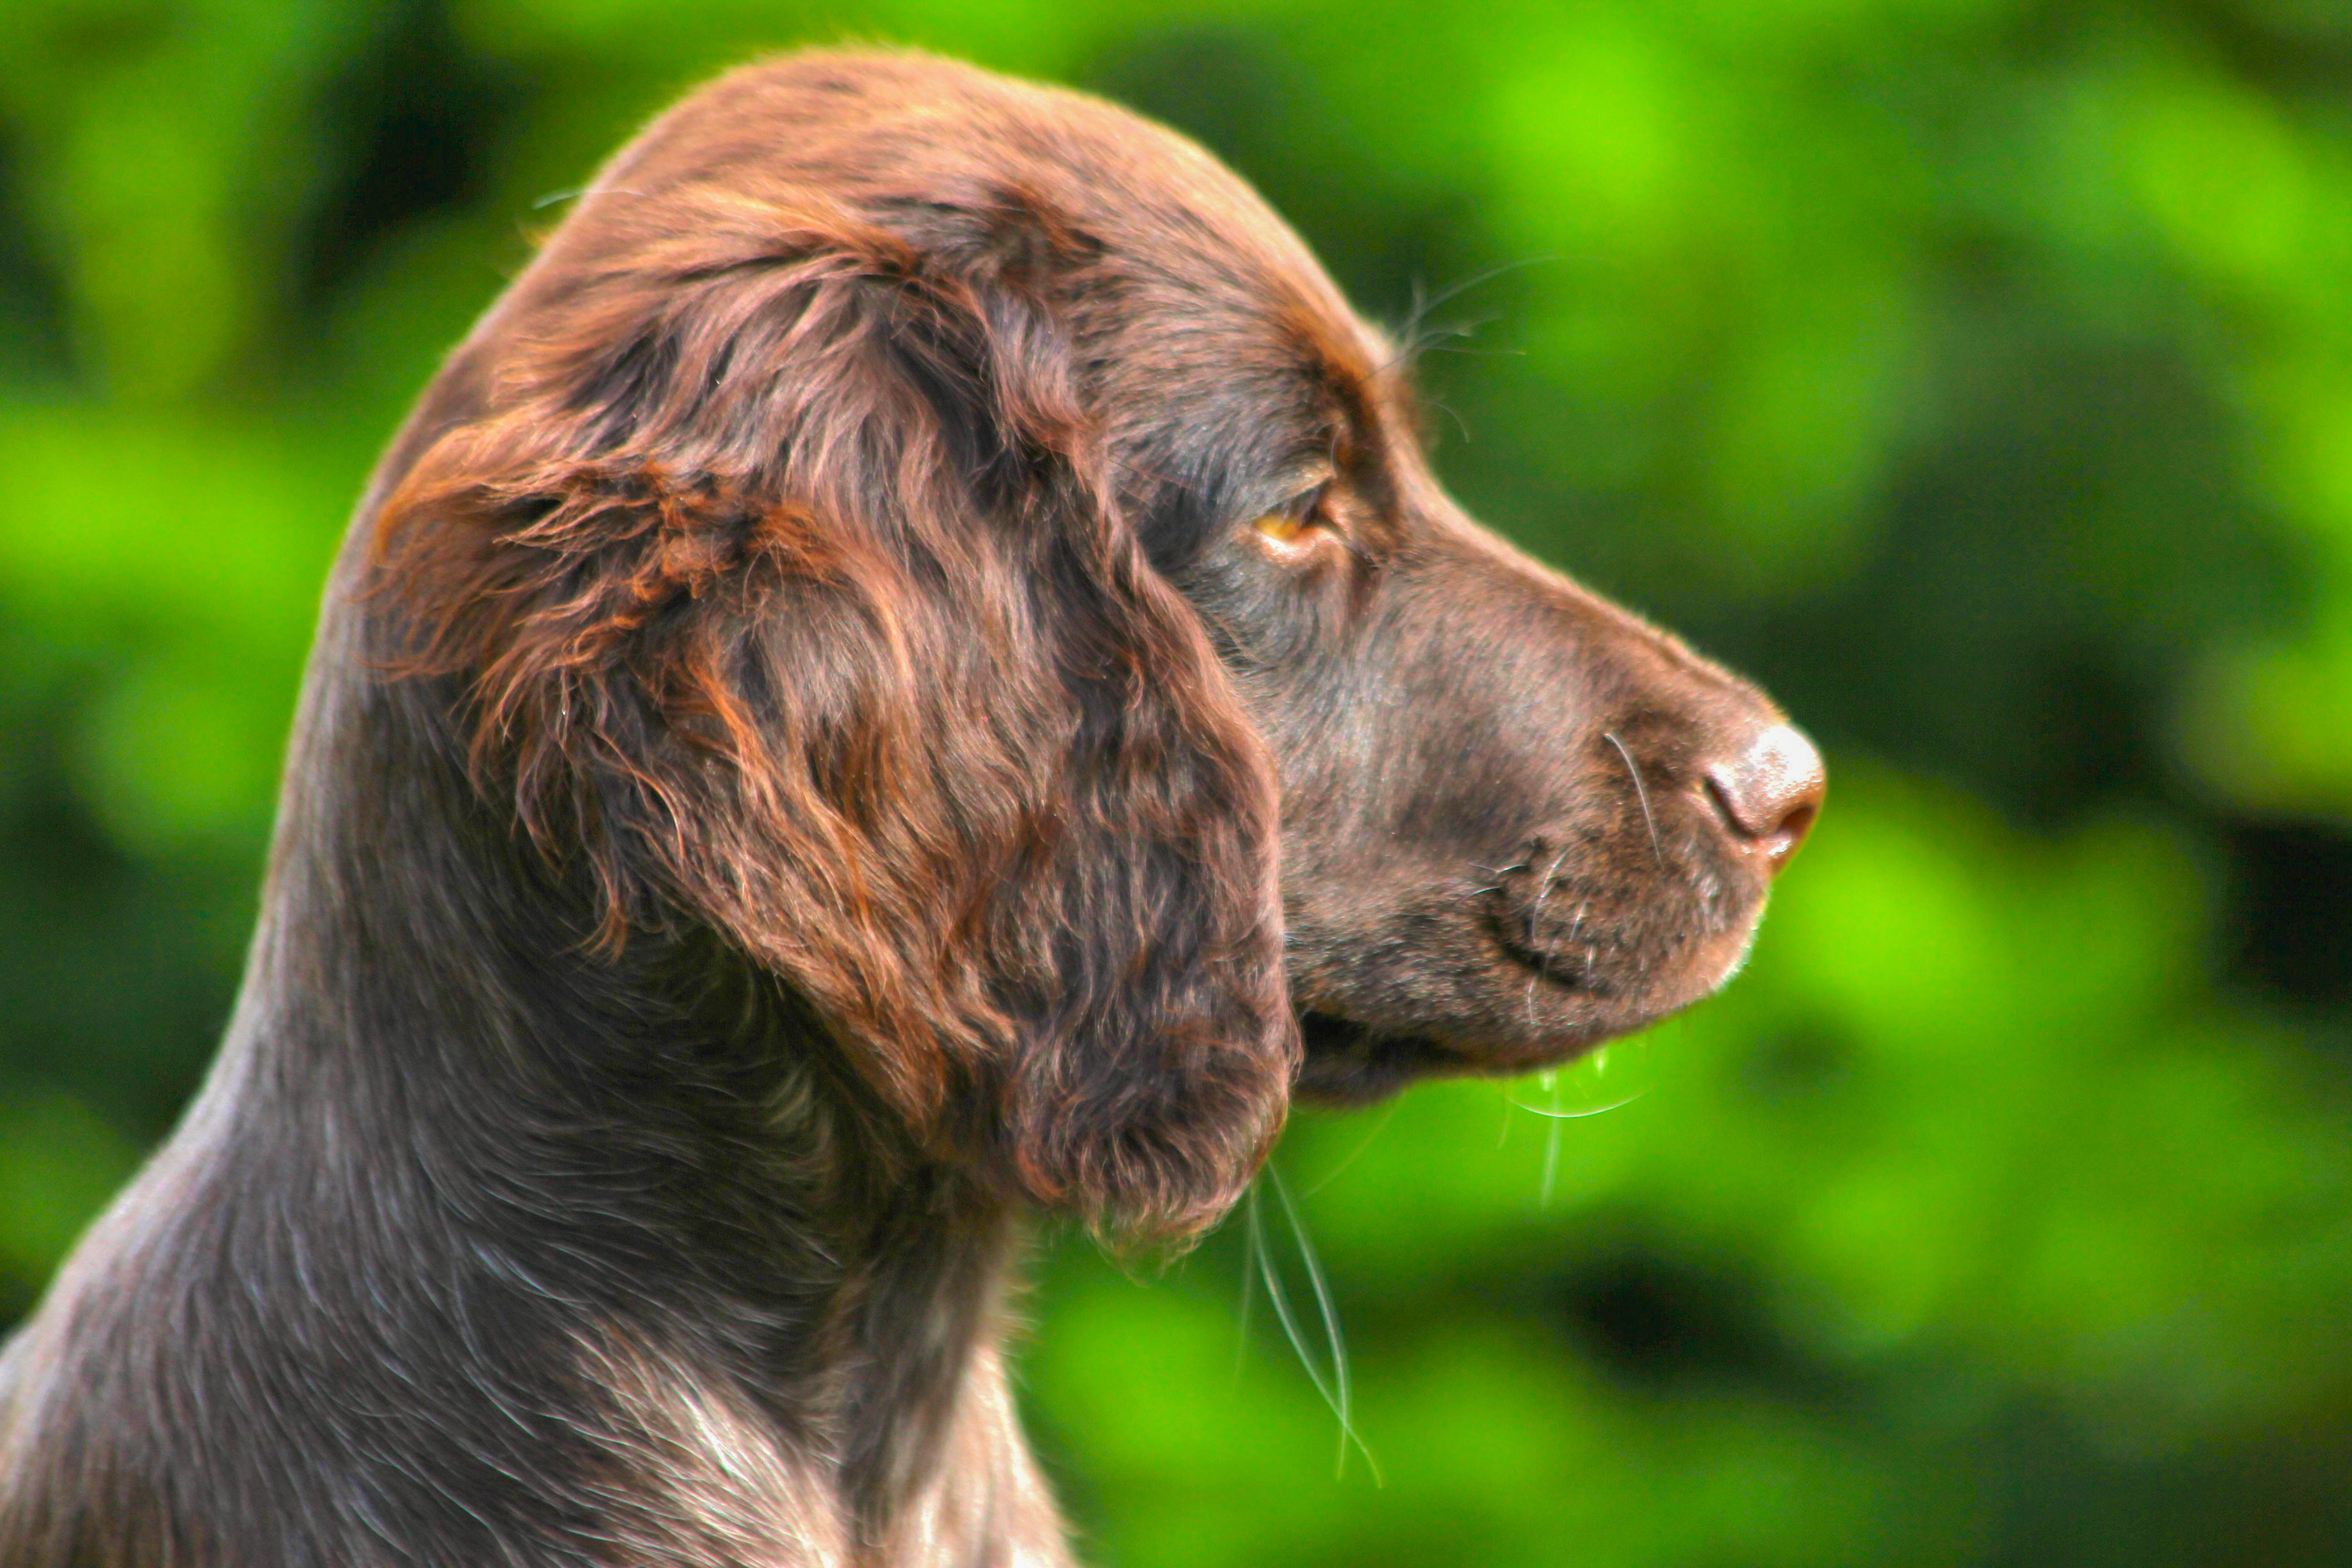
puppy, dog, mammal, spaniel, vertebrate, dog breed, german longhaired pointer, setter, irish setter, small m nsterl nder, dog like mammal, carnivoran, english cocker spaniel, french spaniel, boykin spaniel, russian spaniel, field spaniel, german spaniel, blue picardy spaniel, german wirehaired pointer, american water spaniel, sussex spaniel, picardy spaniel